Afro-Argentines

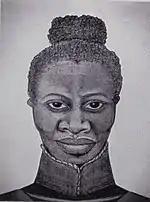
María Remedios del Valle, soldier in the War of Independence and "Madre de la Patria". She was Pardo (Mixed).

There are around 100,000 predominantly descendants of Angolan immigrants in Argentina, according to the 2022 census there are 177 people born in Angola living in Argentina.